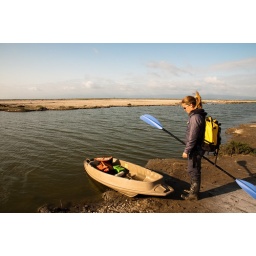
two people in a one person boat